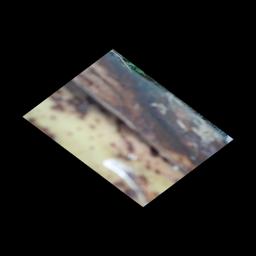
Label: PSEUDOSTEM WEEVIL